Anton Walter

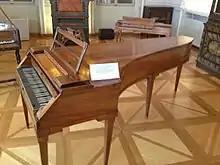
Mozart's Walter, on display in the main hall of the Tanzmeisterhaus, where the Mozart family lived in Salzburg after 1773. The location (now a Mozart museum) is ahistorical; during his lifetime Mozart kept the instrument in his adopted city of Vienna.

Wolfgang Amadeus Mozart bought a Walter piano in about 1782, and employed it in one of the most important phases of his career, the composition and highly successful premieres of his mature piano concertos (see: Mozart piano concertos). In about 1800 (nine years after Mozart's death), this instrument was apparently considerably modified by the Walter firm. It survives today (and is kept in Salzburg, previously having been the property of Mozart's son Carl in Milan), but cannot provide reliable testimony for Mozart's own performance practice due to Walter's modifications: the type of hammer mechanism appears to have been changed and furthermore when Mozart owned the piano there may only have been hand operated levers for the dampers. A Walter instrument in Nuremberg, inv. MIR 1098, dated ca. 1790 by Latcham, uses hand operated levers. Contemporary and earlier instruments by Johann Andreas Stein, liked and played by Mozart, do have the knee levers for the dampers.